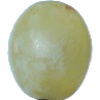
Label: Grape White 1